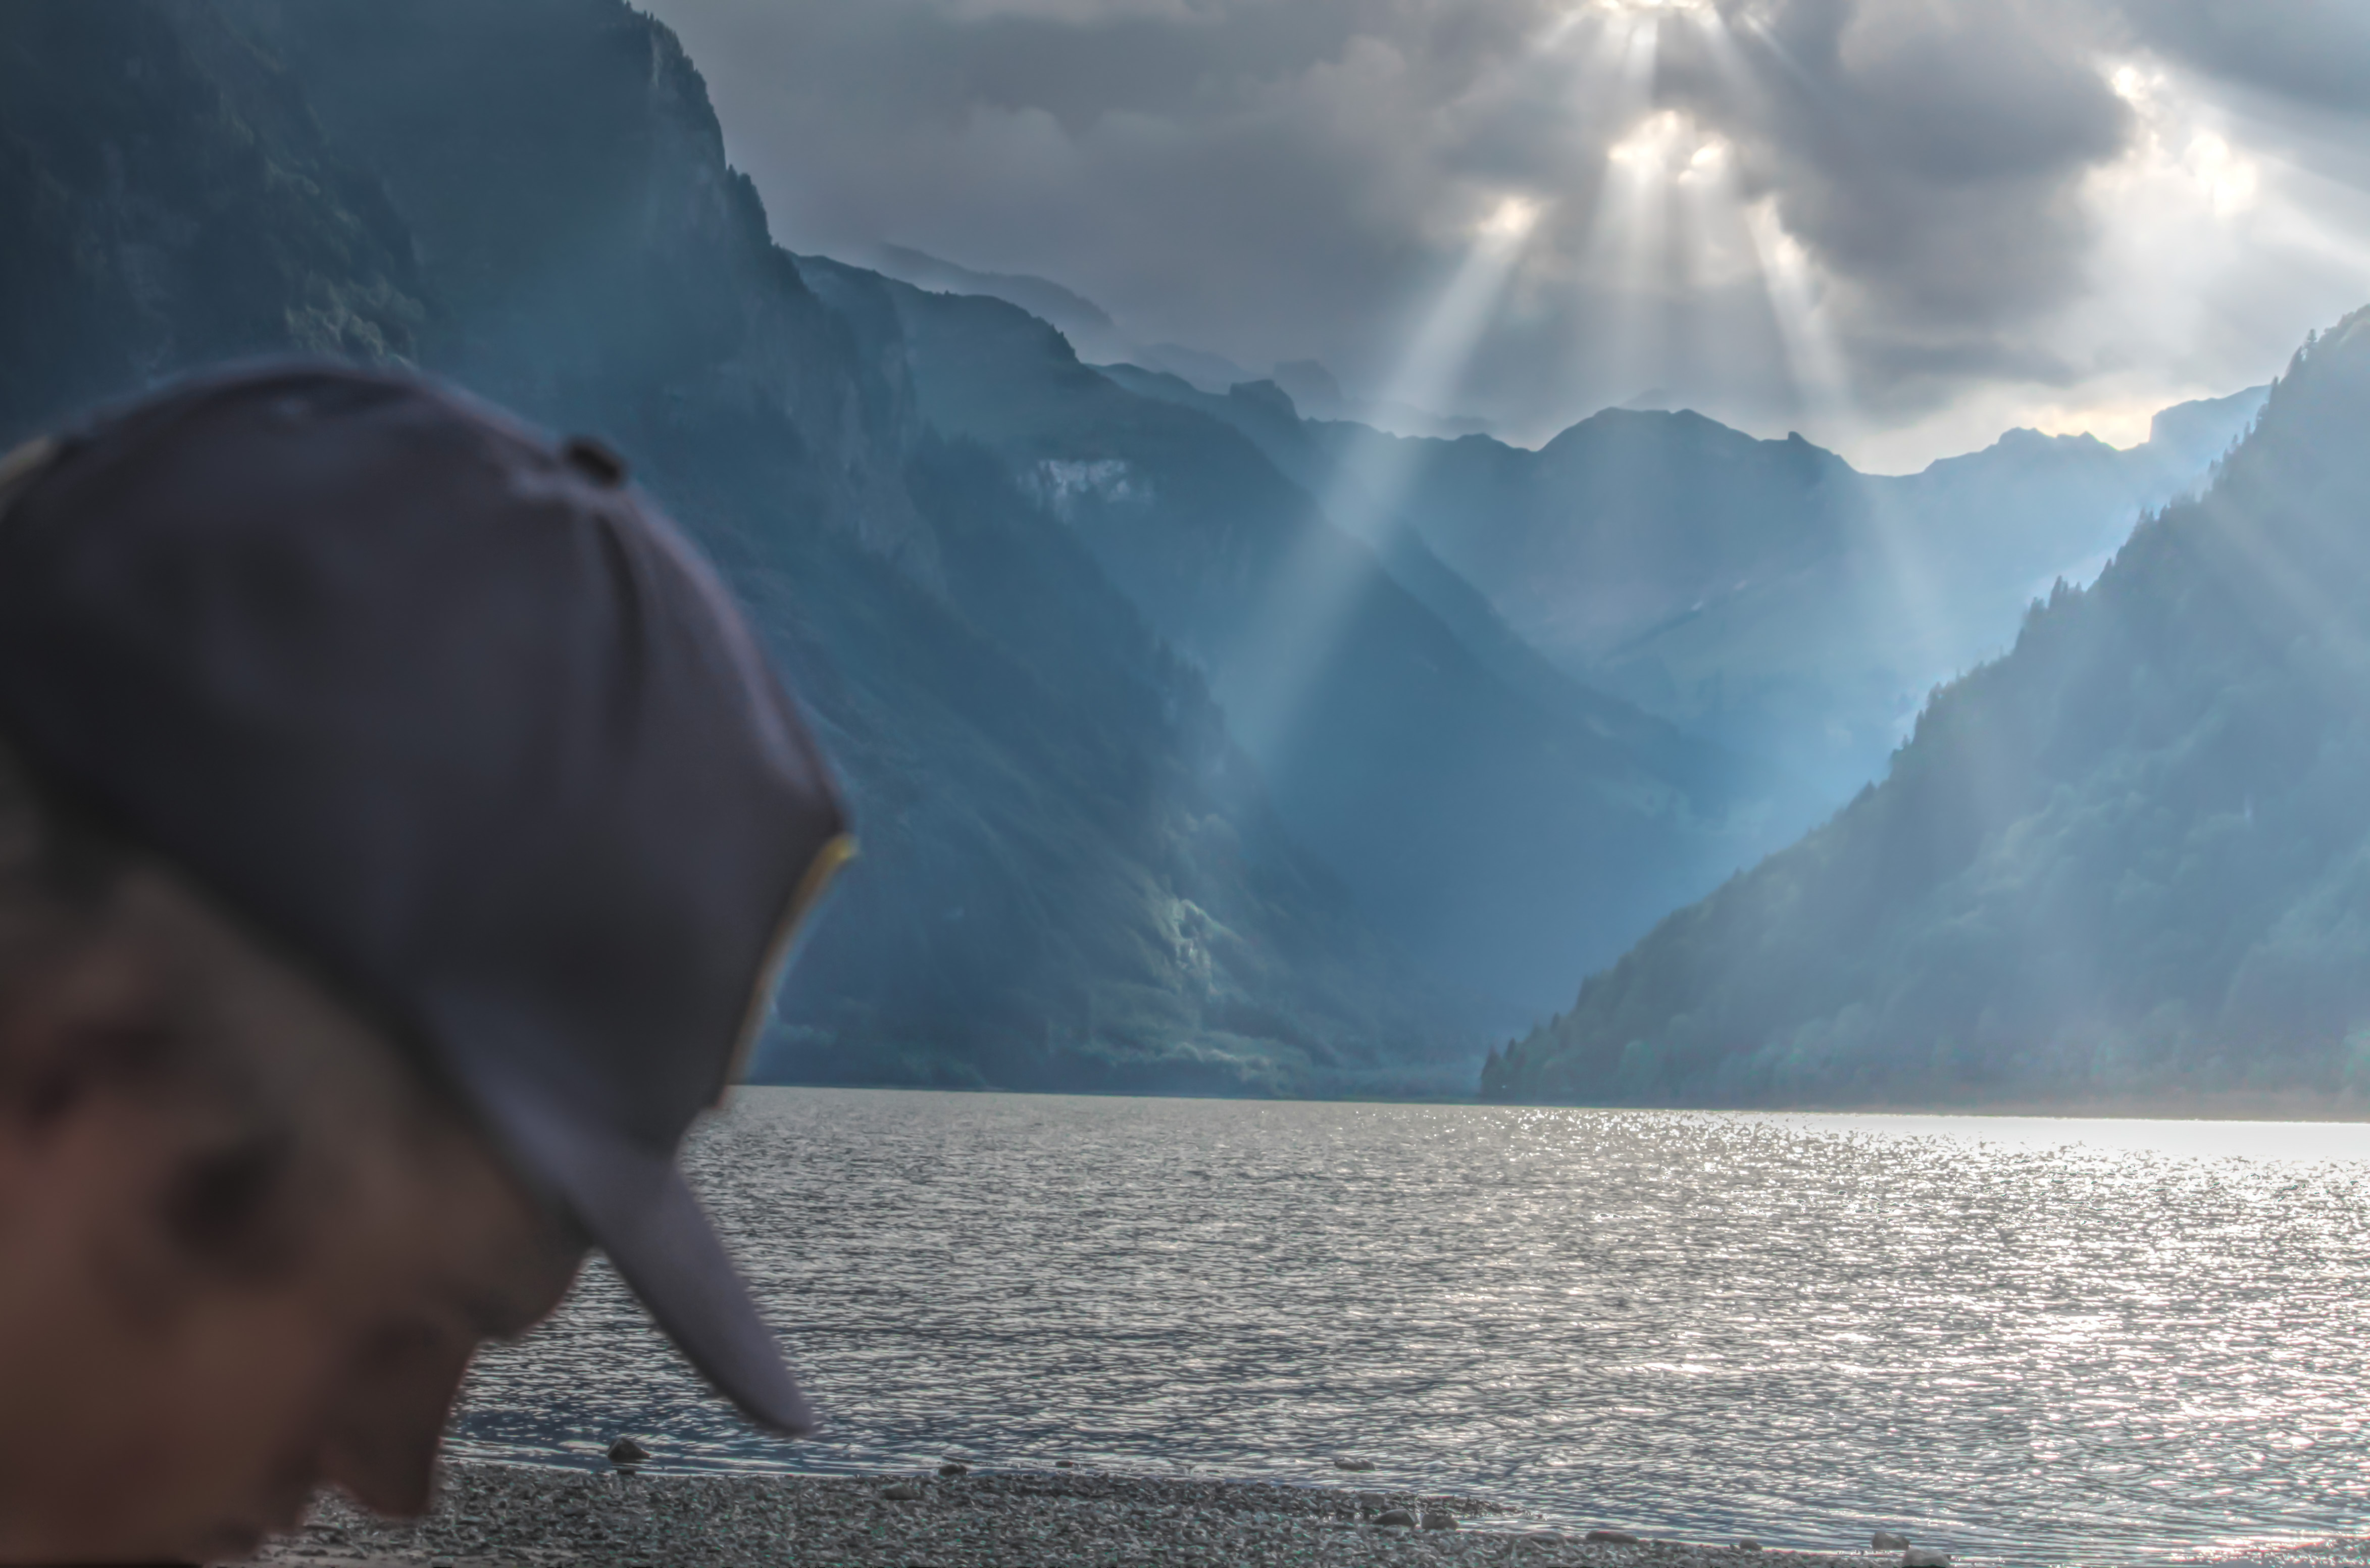
sea, mountain, light, cloud, sunlight, morning, reflection, blue, fjord, alps, klntalersee, schweiz, glarnerland, glarus, switzerland, klontal, sonnenstrahlen, landform, atmospheric phenomenon, glacial landform